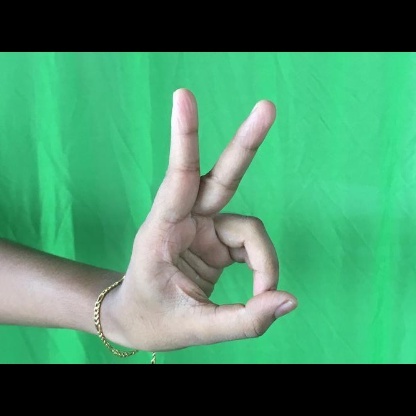
Mudra: Katrimukha